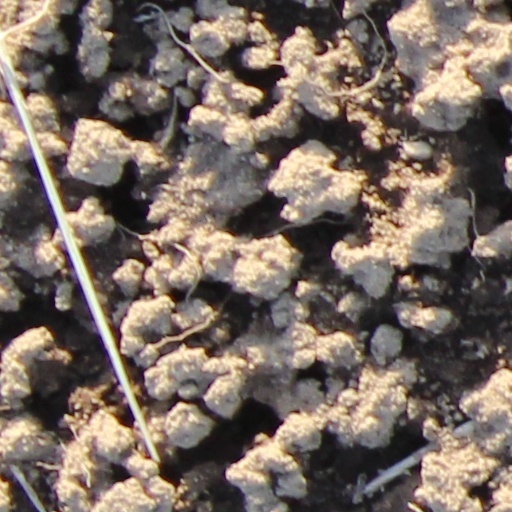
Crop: wheat